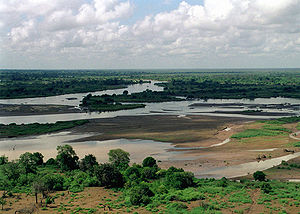
Tanafloden
Tanafloden
Tanafloden er Kenyas længste flod. Den er 800 kilometer lang, og har sit udspring i højlandet omkring byen Nyeri i provinsen Centralprovinsen. Den løber mod øst til kysten, hvor den løber ud i det i Indiske Ocean syd for byen Lamu. Floden har givet navn til distriktet Tana River. Den første del af floden kaldes Sagana efter kikuyunavnet på den, Thagana.